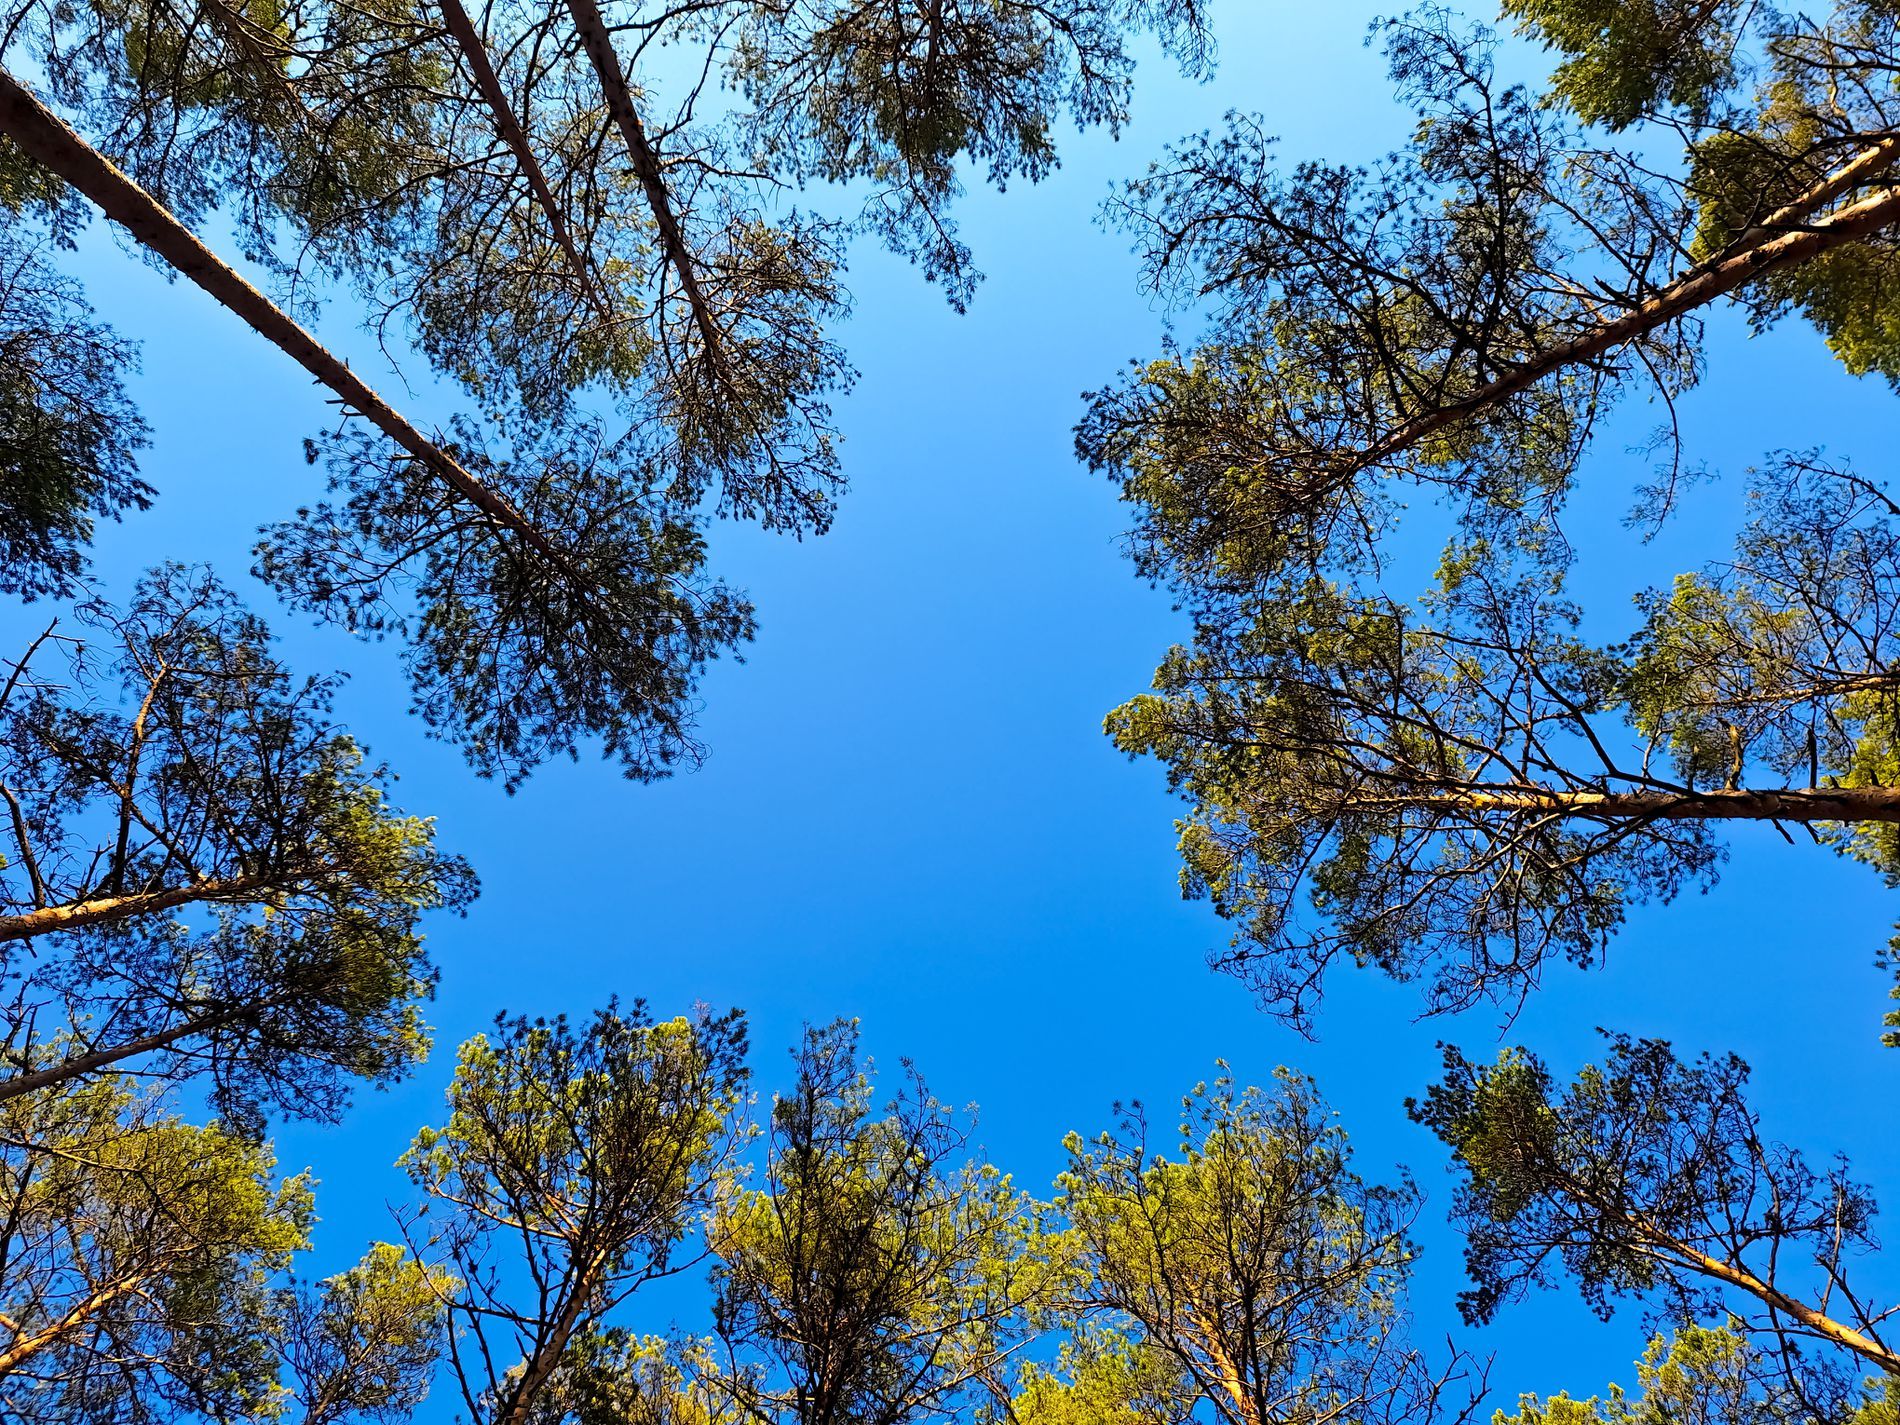
Tree complex
A cluster of trees in a forest captured from a low-angle perspective looking up at the sky, displays dense trees intertwining with one another.
Wide shot from a low angle. The dense green trees and clear blue sky create a stunning view while the blend of the trees' yellow and green hues with the sky evokes a sense of tranquility and captivating beauty of nature.
Labels: Plant, Tree, Vegetation, Nature, Outdoors, Sky, Land, Woodland, Fir, Tree Trunk, Summer, Grove, Scenery, Conifer, Rainforest, Pine, Redwood, trees, SKY
Camera: samsung Galaxy A54 5G
Aperture: F1.8
Exposure: 1/1150 sec
ISO: 40
Focal length: 5.5 mm